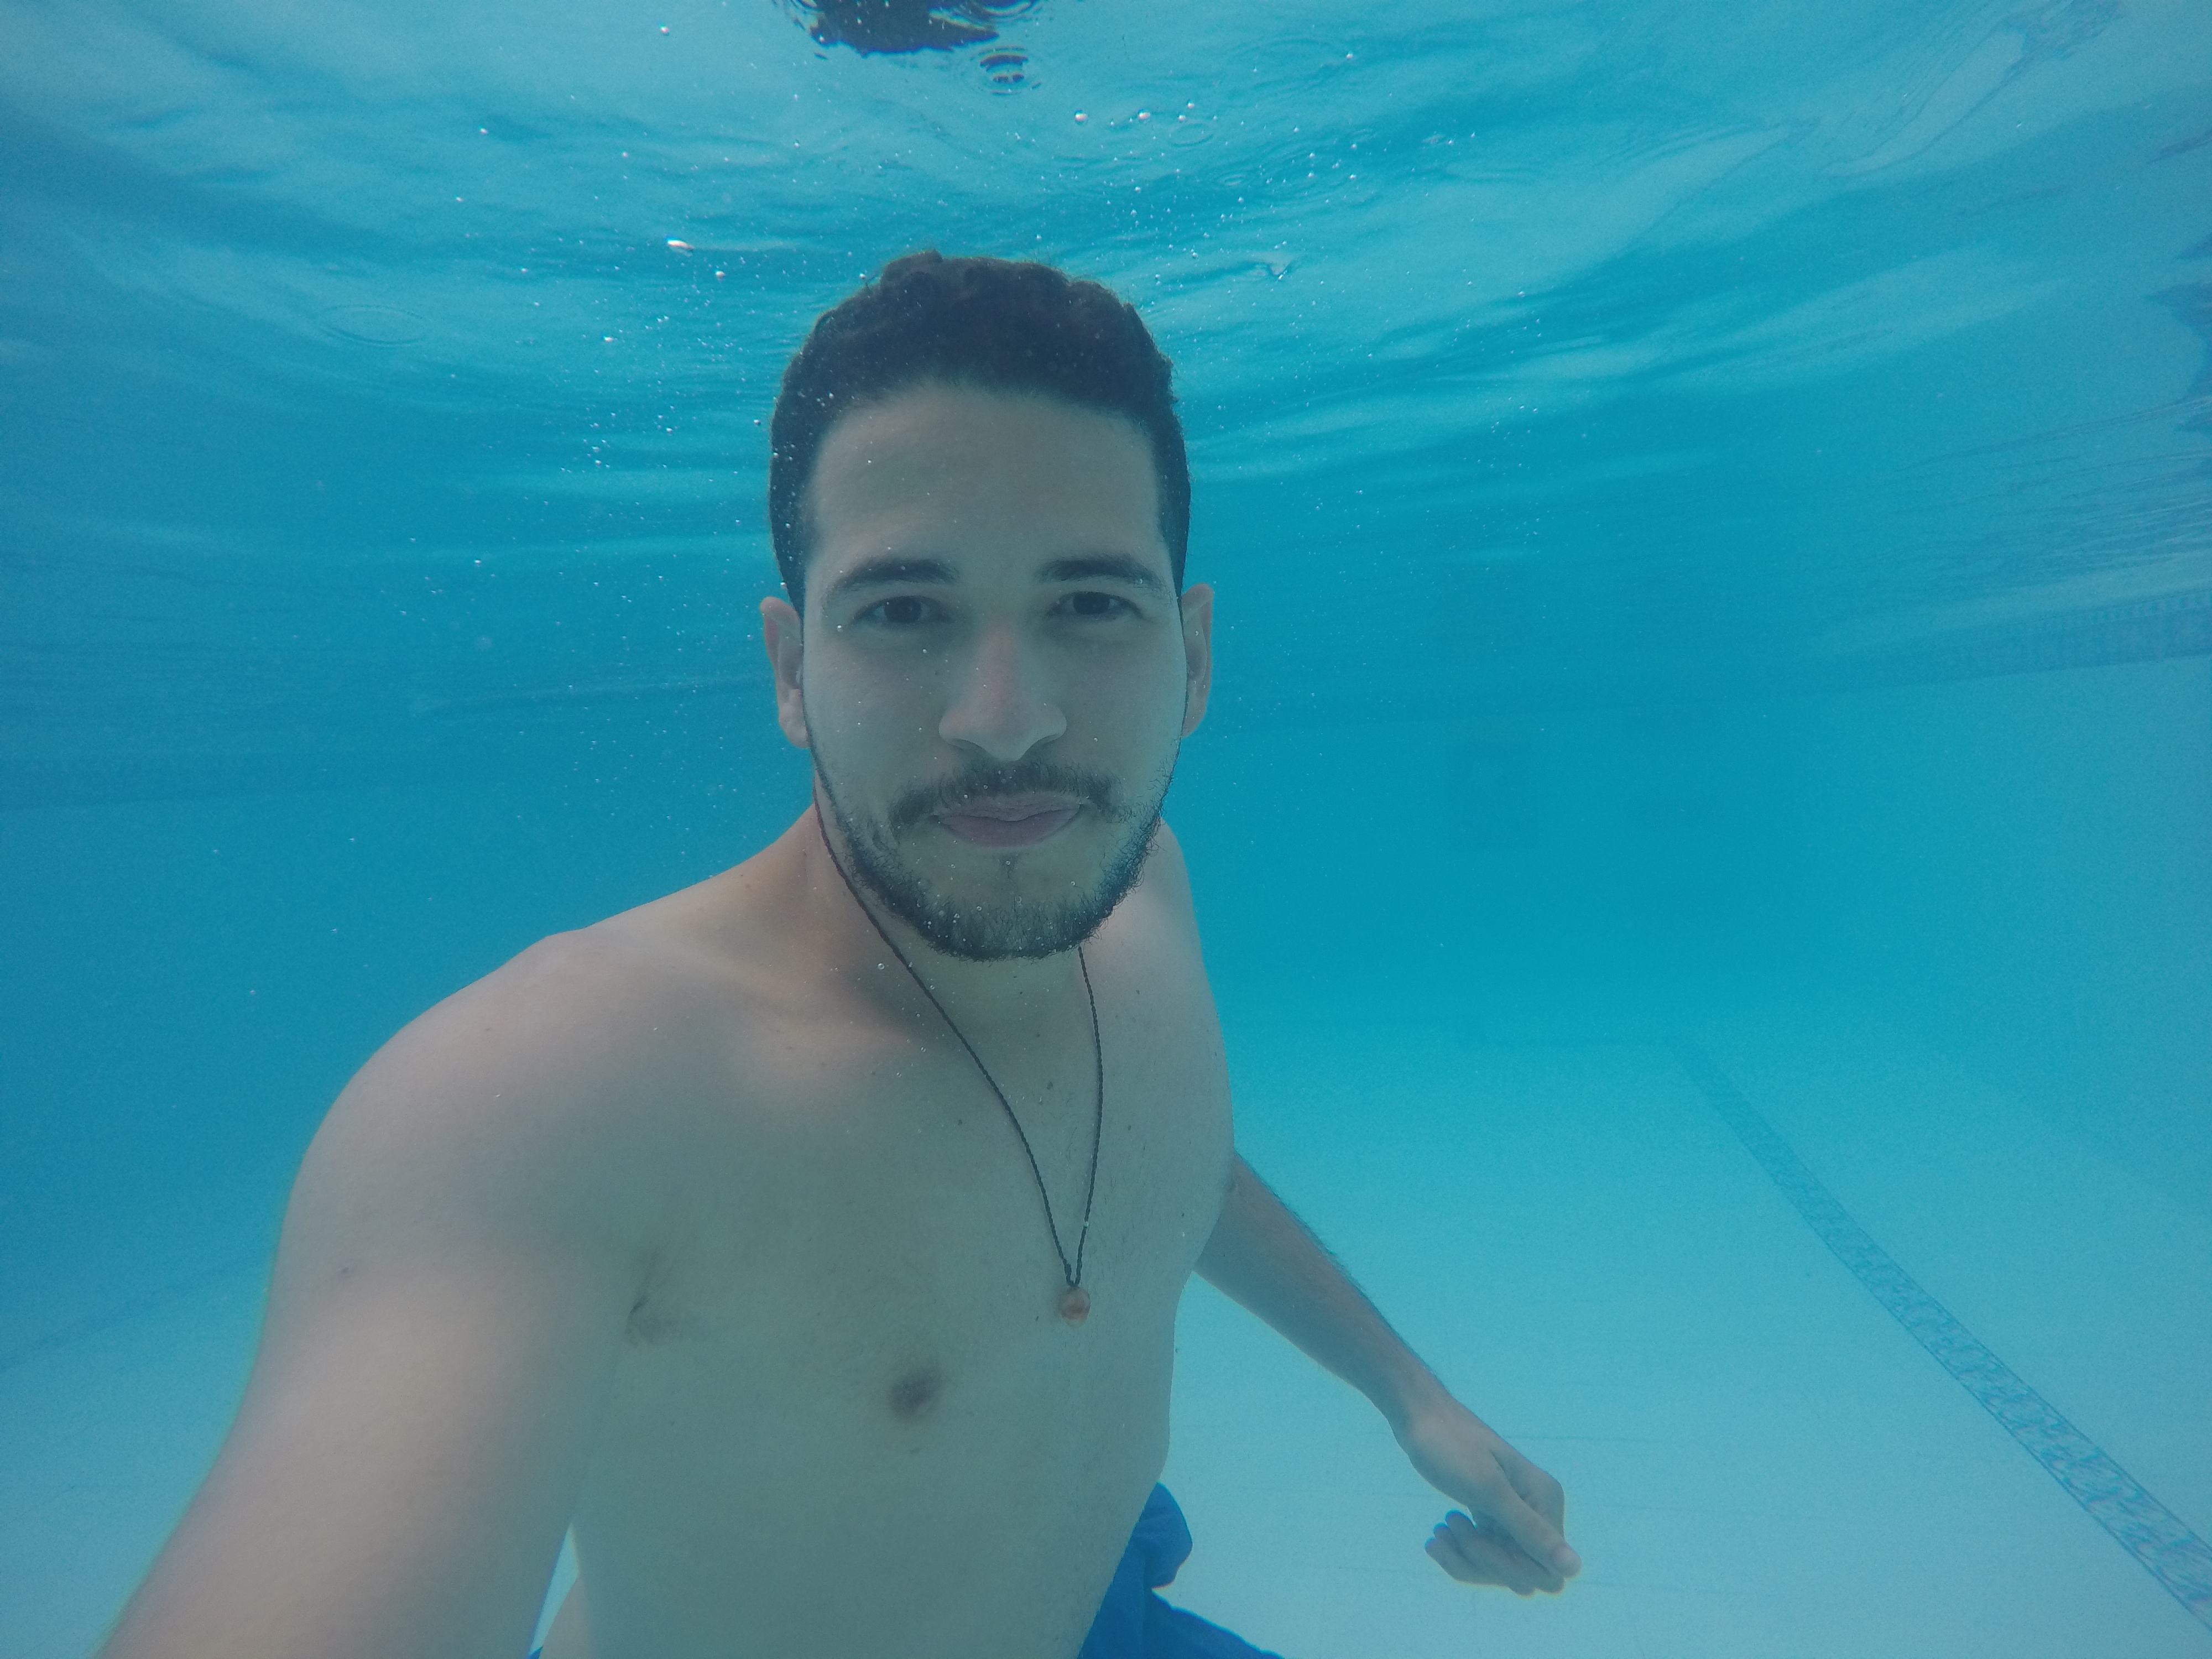
sea, recreation, underwater, swimming pool, blue, swimming, swimmer, freediving, sports, water sport, outdoor recreation